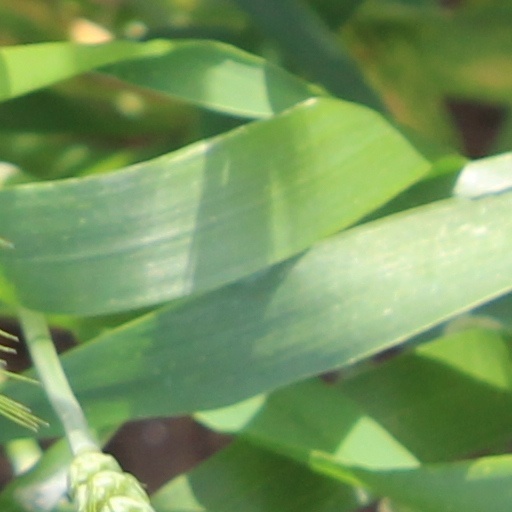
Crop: wheat